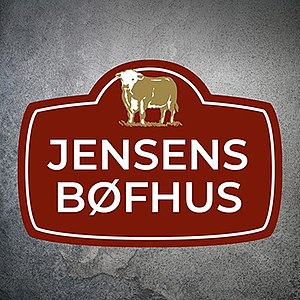
Jensens Bøfhus
Jensens Bøfhus' officielle logo
Jensens Bøfhus' officielle logo
Jensens Bøfhus er en dansk restaurantkæde med 23 bøfrestauranter i Danmark, 8 i Sverige og 2 i Norge. Palle Skov Jensen åbnede den første restaurant i centrum af Aarhus i 1984 under navnet Bøf España. I årene efter købte han yderligere en håndfuld restauranter, og i 1990 blev navnet ændret til Jensen's Bøfhus, og på det tidspunkt var der i alt fem restauranter. I 2016 rettes en omdiskuteret grammatisk fejl i firmaets navn, hvorfor firmaet fjerner apostroffen i navnet og hedder herefter Jensens Bøfhus.